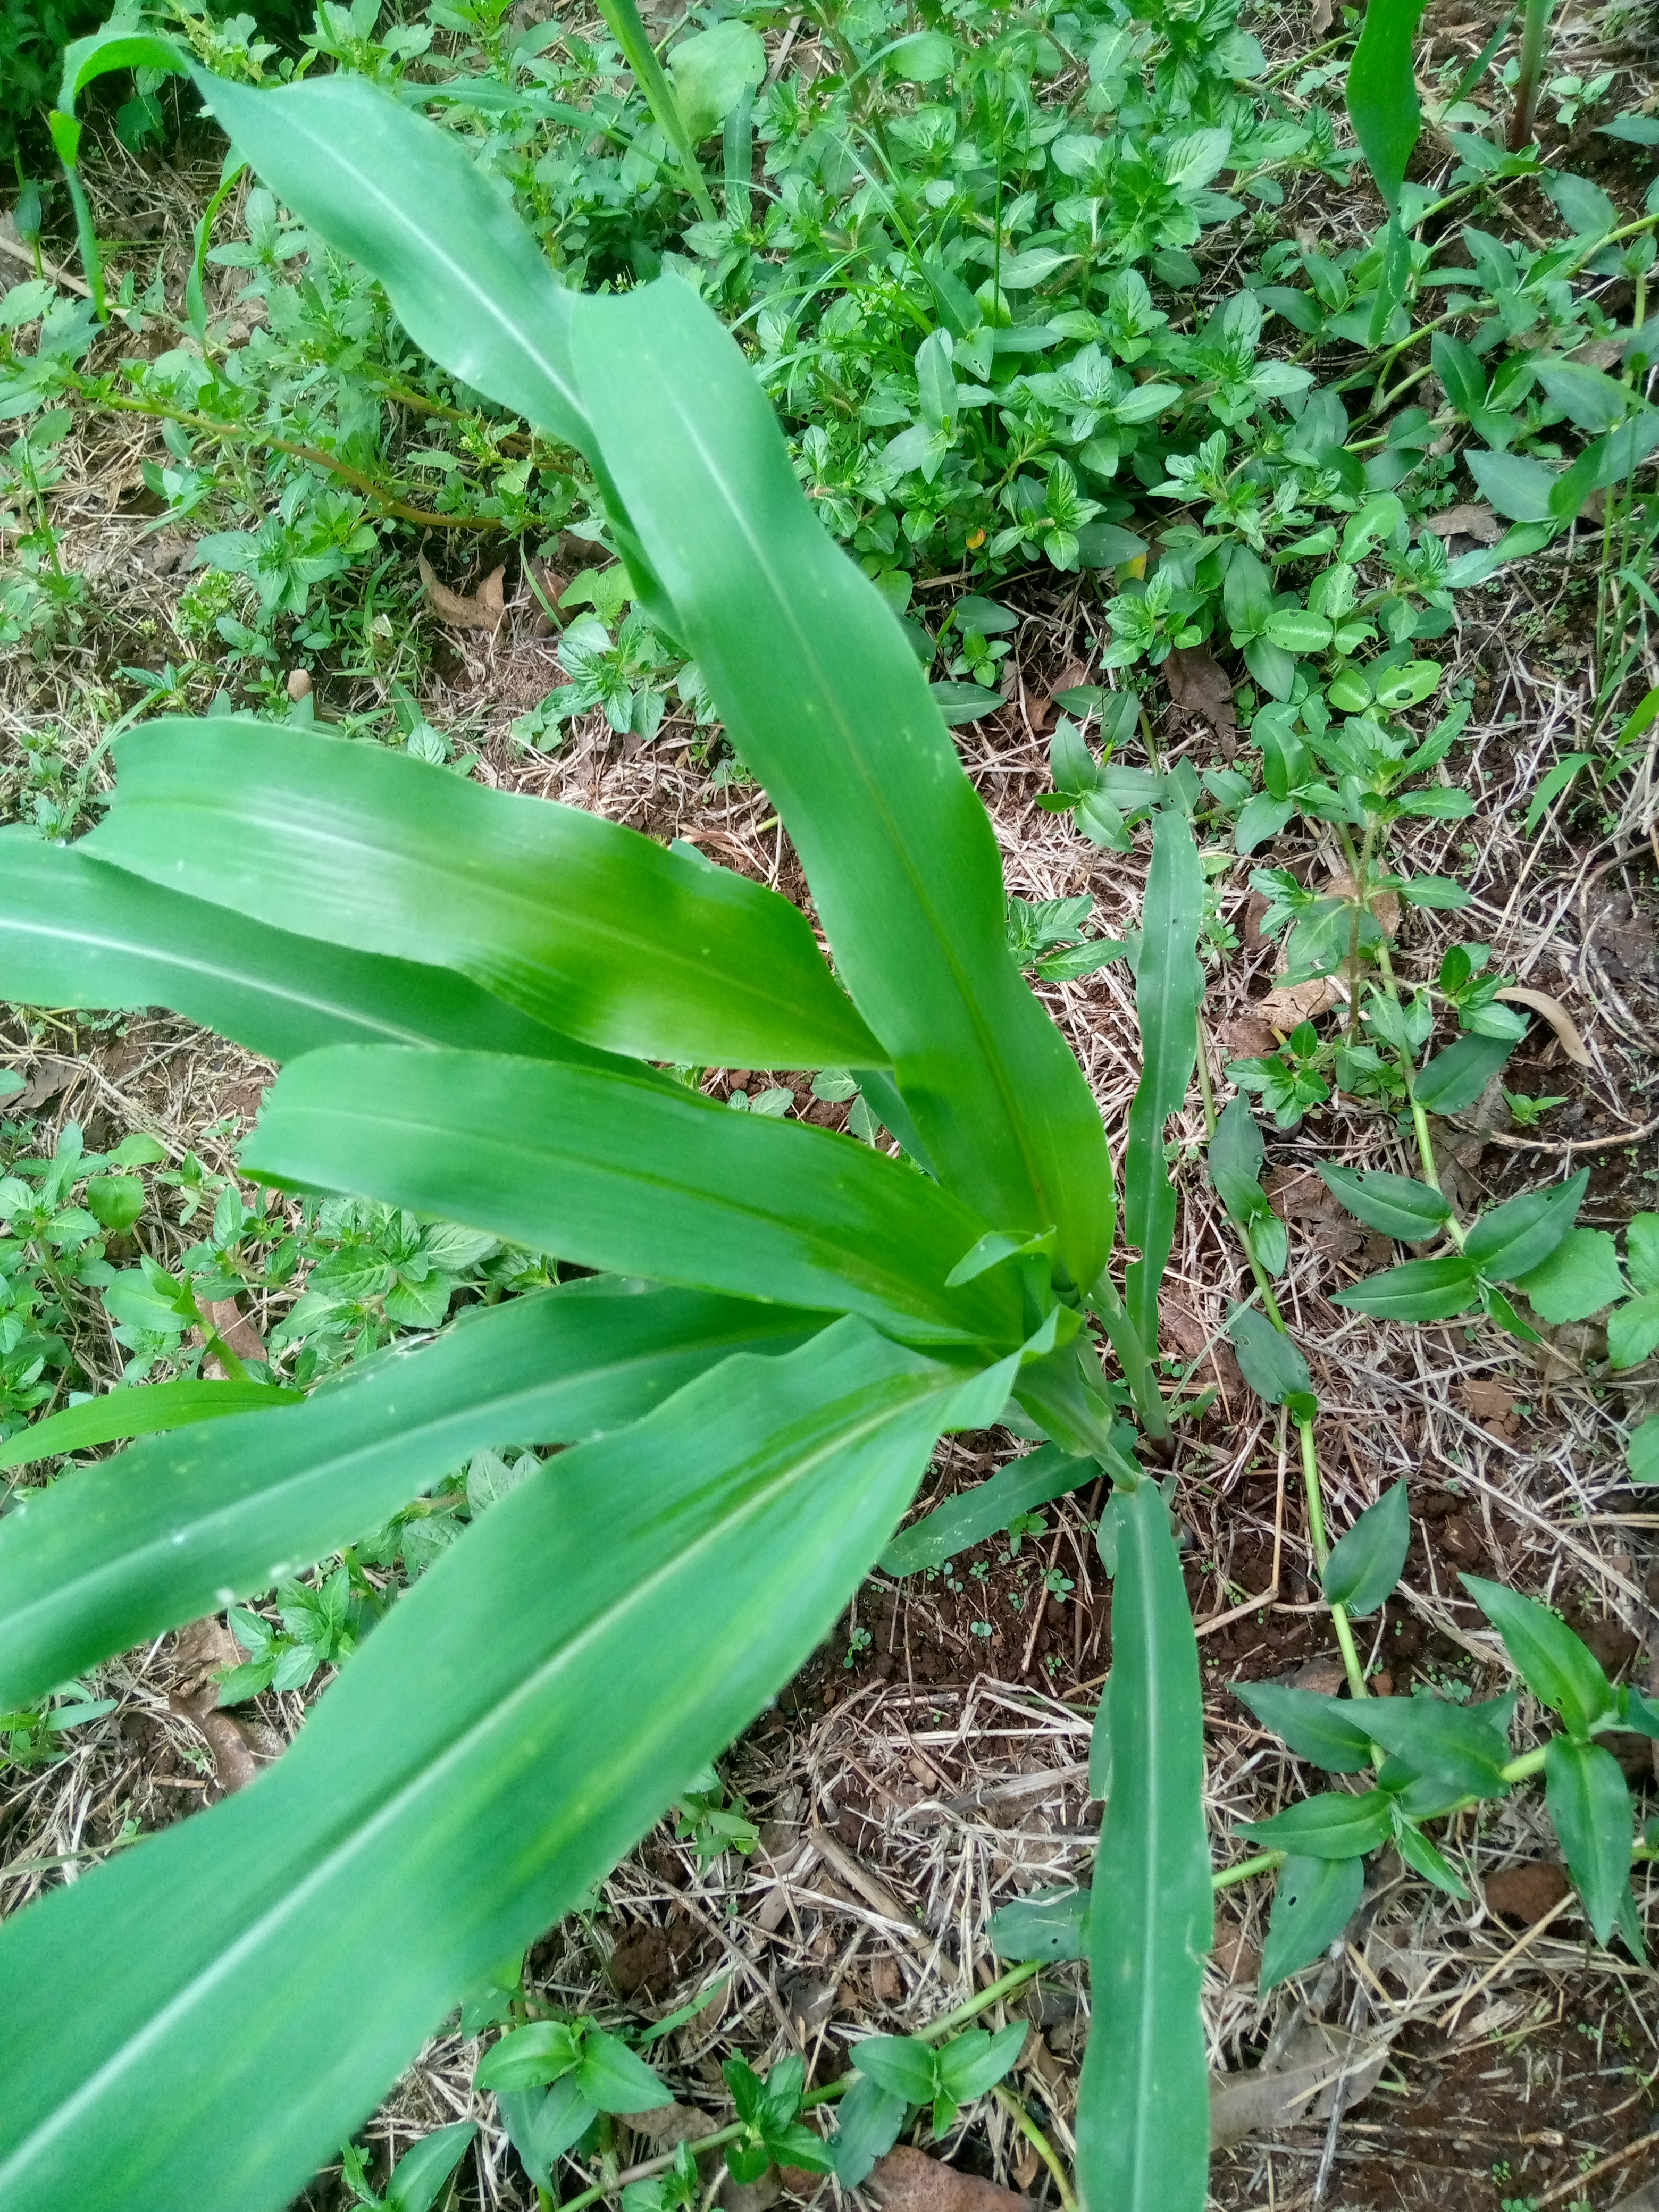
Label: healthy